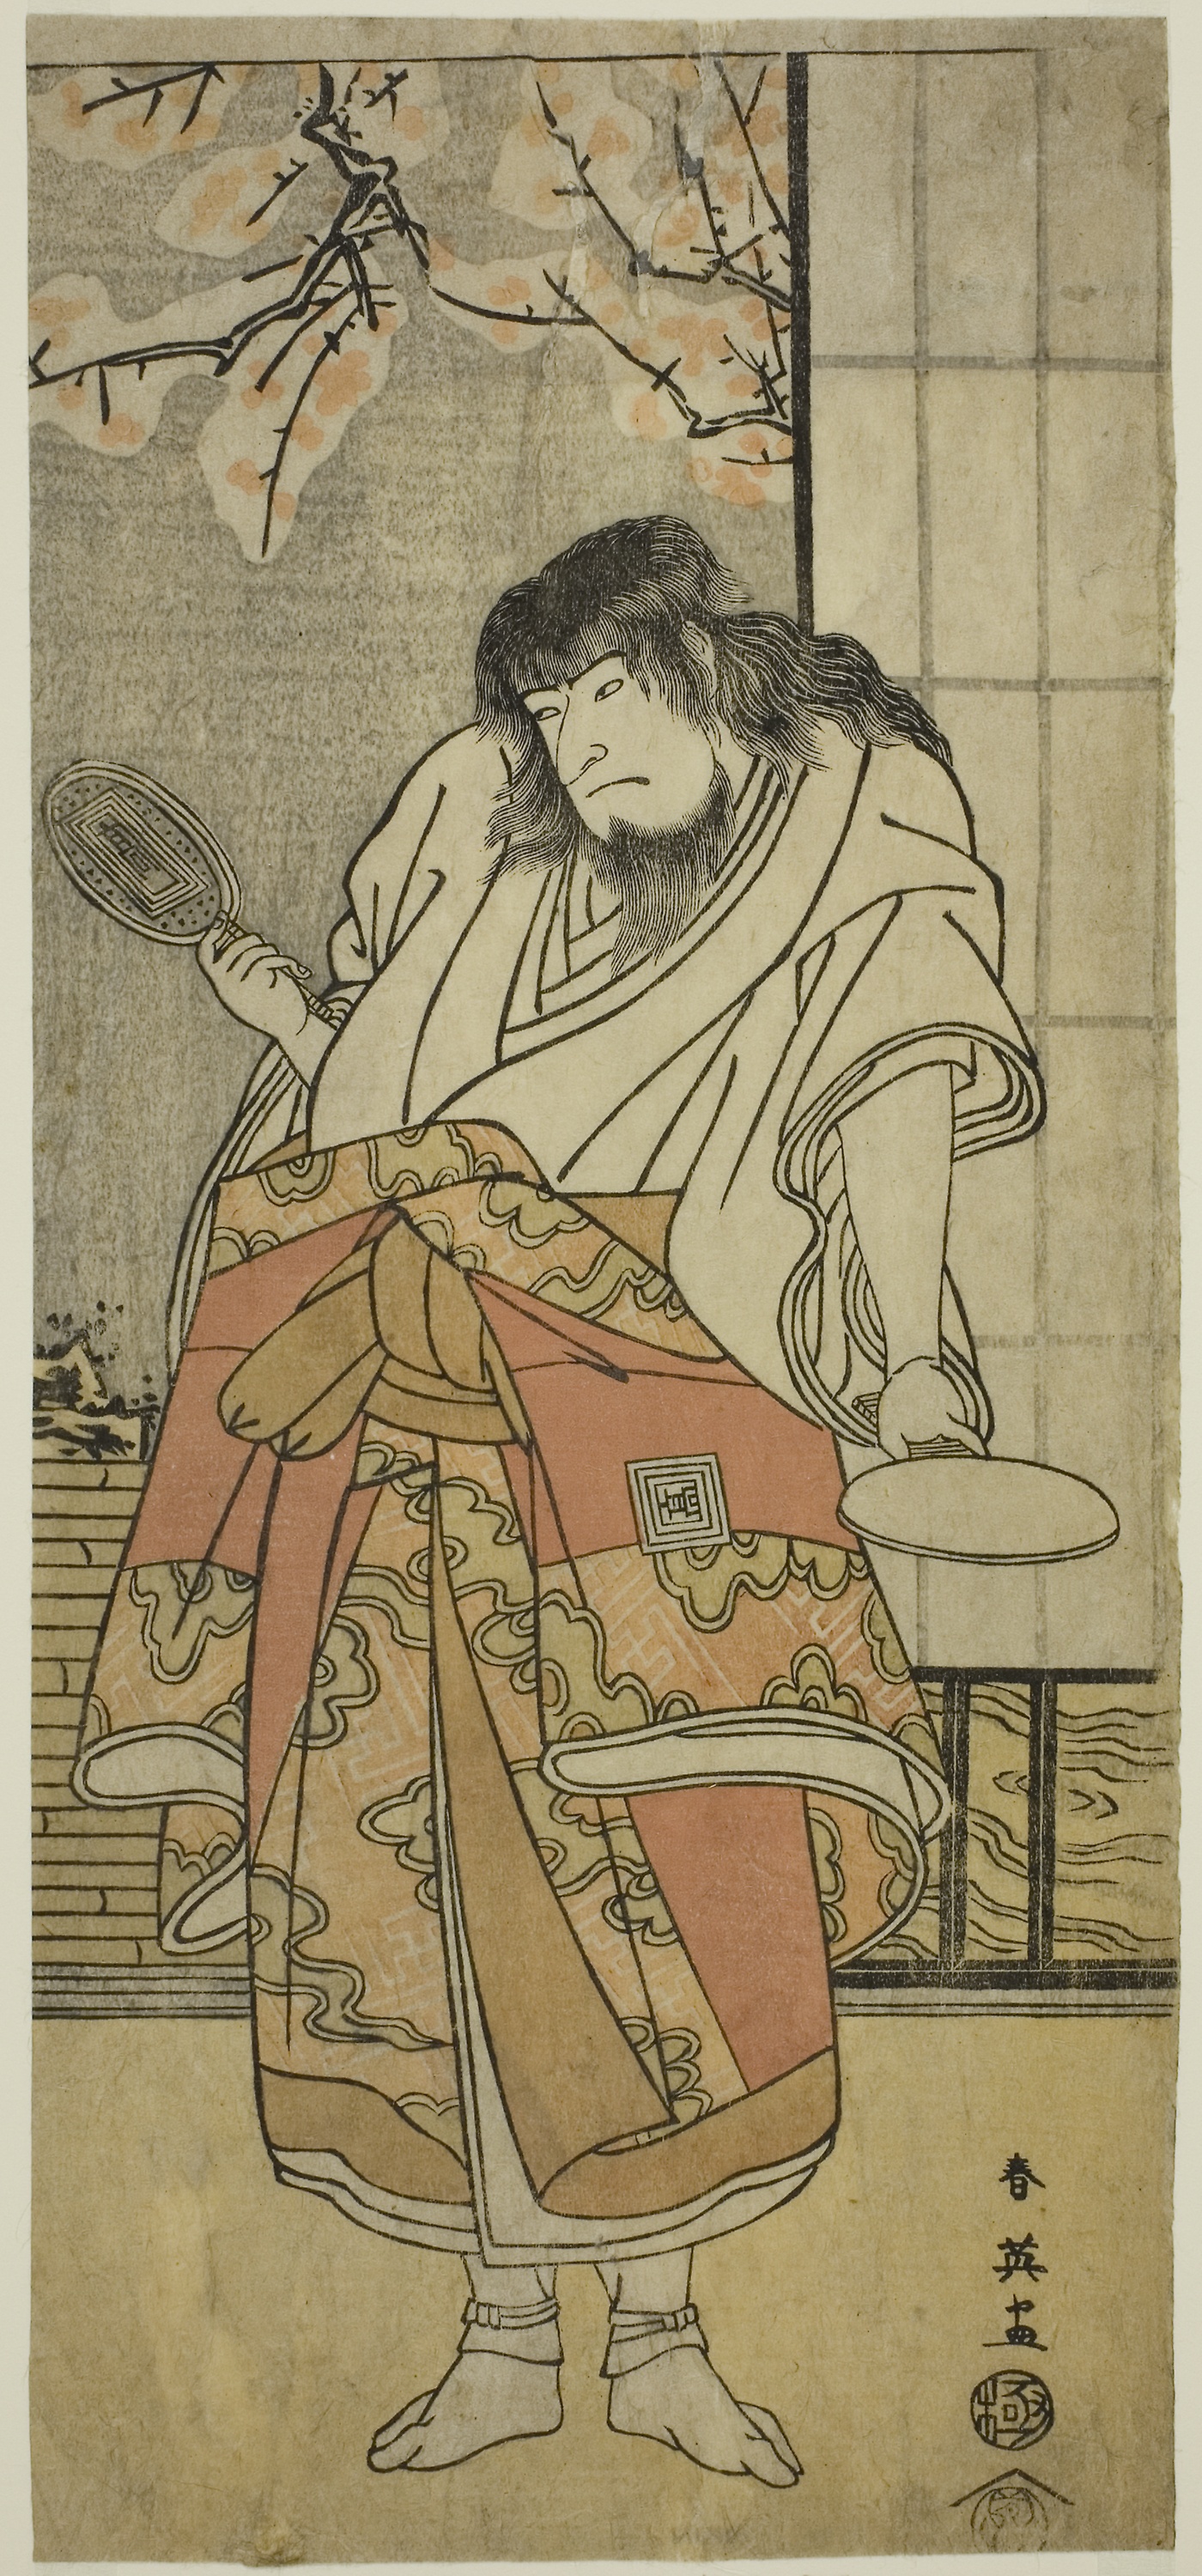
art, illustration, painting, drawing, style